Tea Party movement

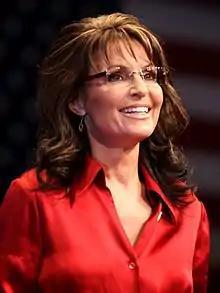
Sarah Palin

In May 2013, the Associated Press and "The New York Times" reported that the Internal Revenue Service (IRS) flagged Tea Party groups and other conservative groups for review of their applications for tax-exempt status during the 2012 election. This led to both political and public condemnation of the agency, and triggered multiple investigations.